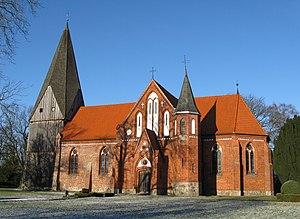
Dümmer est une municipalité allemande du land de Mecklembourg-Poméranie-Occidentale et l'arrondissement de Ludwigslust-Parchim. En 2013, elle comptait 1 452 habitants.